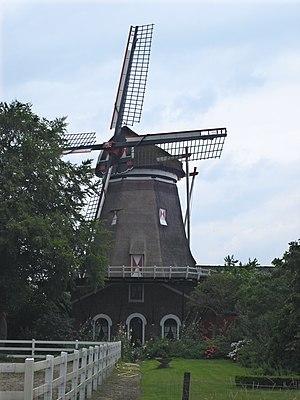
Katwijk est un village néerlandais de la commune de Cuijk dans le nord-est de la province du Brabant-Septentrional sur la rive gauche de la Meuse. Le 1ᵉʳ janvier 2005, Katwijk compte 502 habitants.
Cet article recense les moulins à vent de la province de Brabant-Septentrional, aux Pays-Bas.